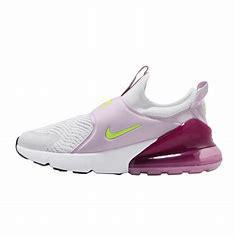
Brand: Nike
Model: Air Max 270 Extreme